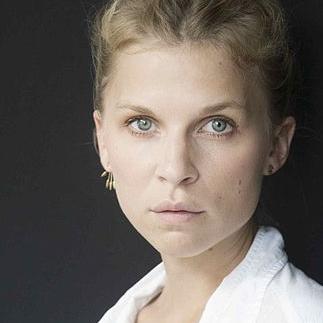
Age: 31